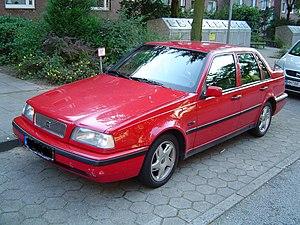
Les Volvo 440 et 460 sont des berlines compacte produites par le constructeur suédois Volvo. Elles étaient produites dans l'usine NedCar aux Pays-Bas entre 1988 et 1996.